Hana Mandlíková career statistics

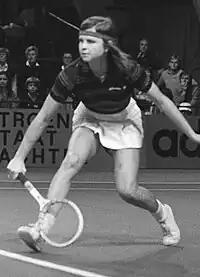
Mandlíková in 1980

Mandlíková's win-loss record against certain players who have been ranked World No. 10 or higher is as follows: